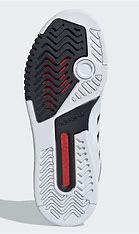
Brand: adidas
Model: originals Adidas Originals Drop Step XL